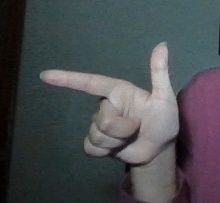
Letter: yaa